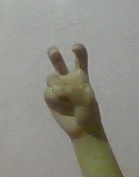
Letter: toot